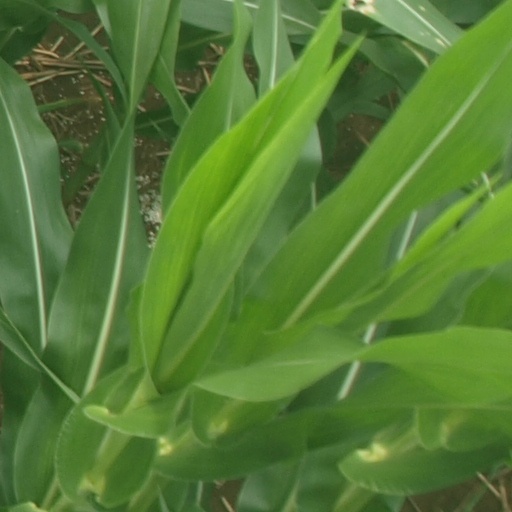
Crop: maize; corn